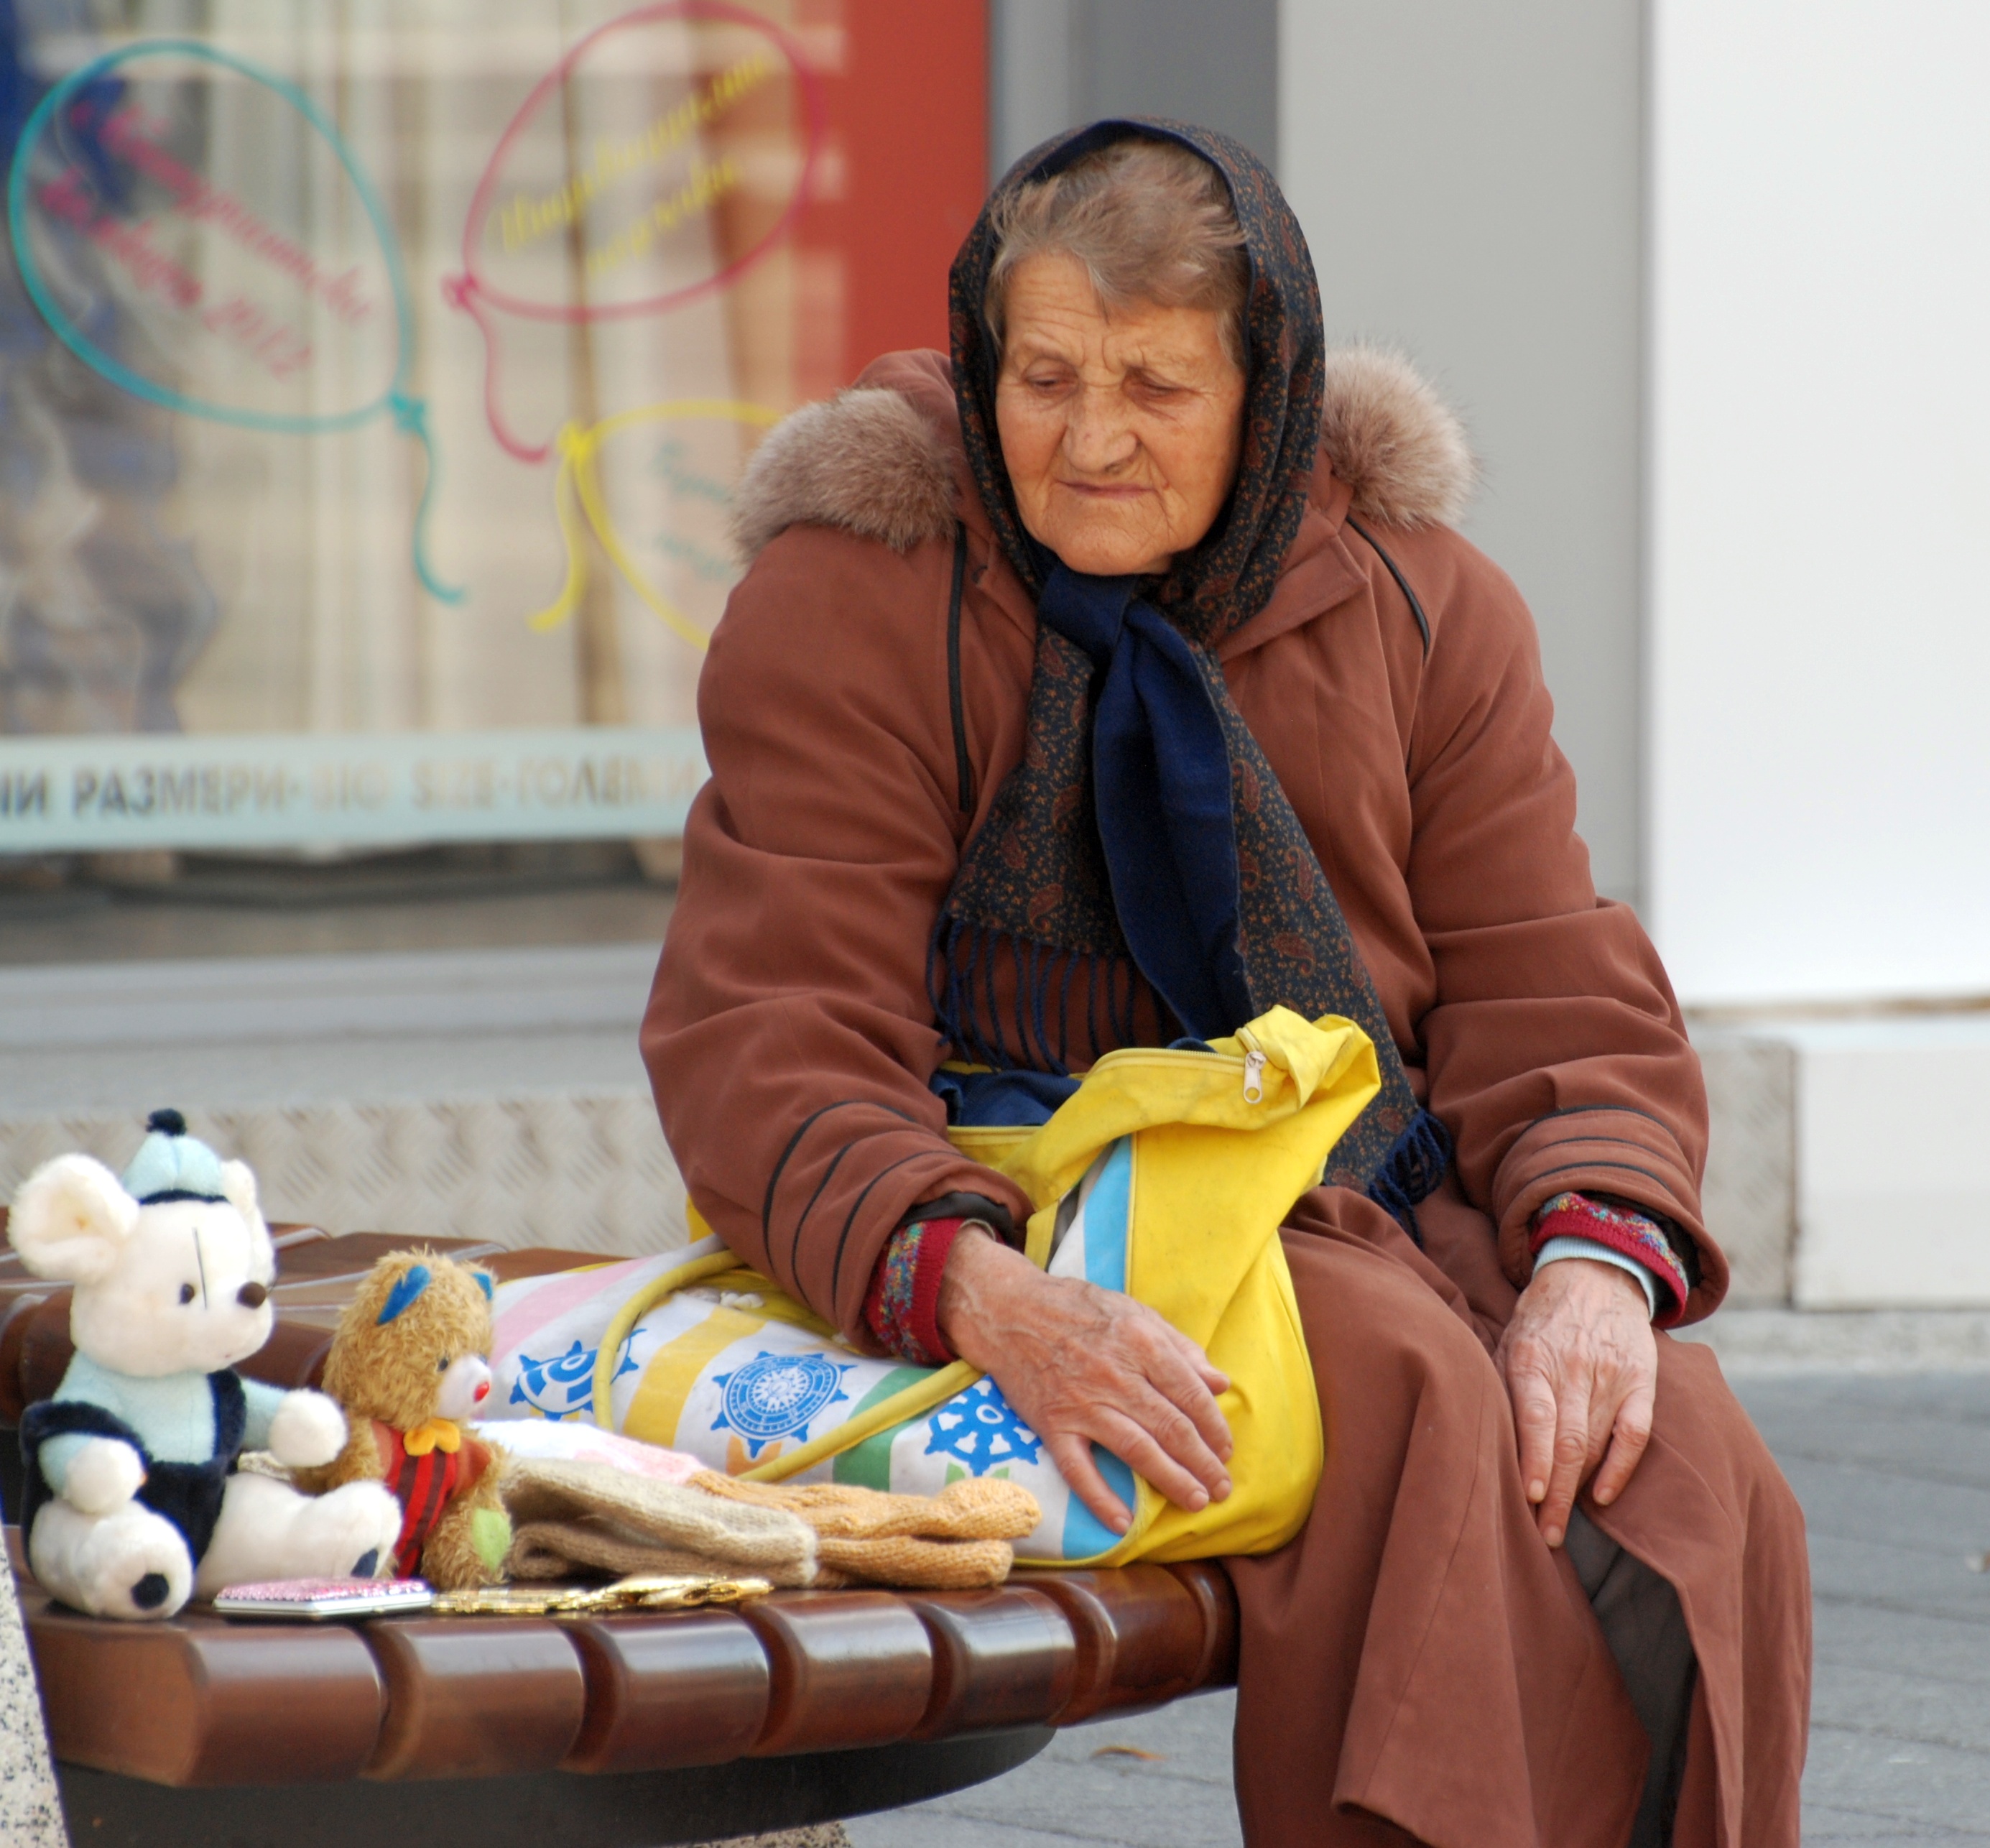
person, people, woman, street, play, europe, child, nikon, lady, candid, girls, women, nikkor, d80, 70300mm, nikond80, 70300mmf4556gvr, bulgaria, human positions